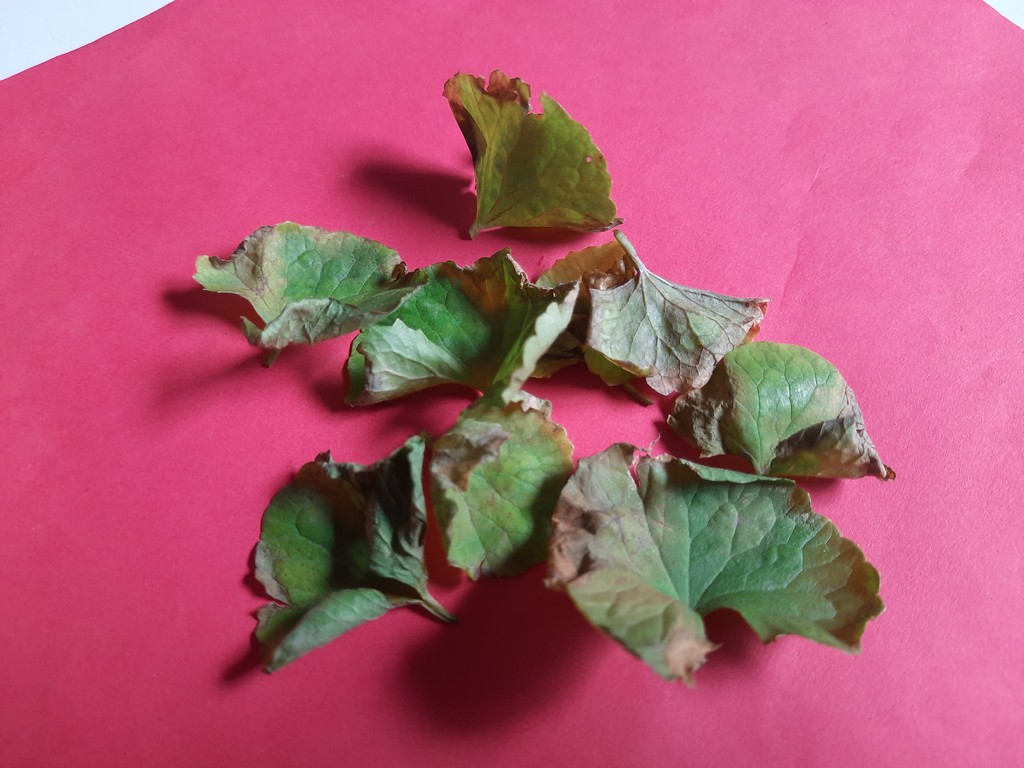
Label: Unhealthy